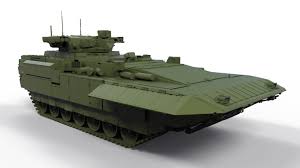
Label: BMP